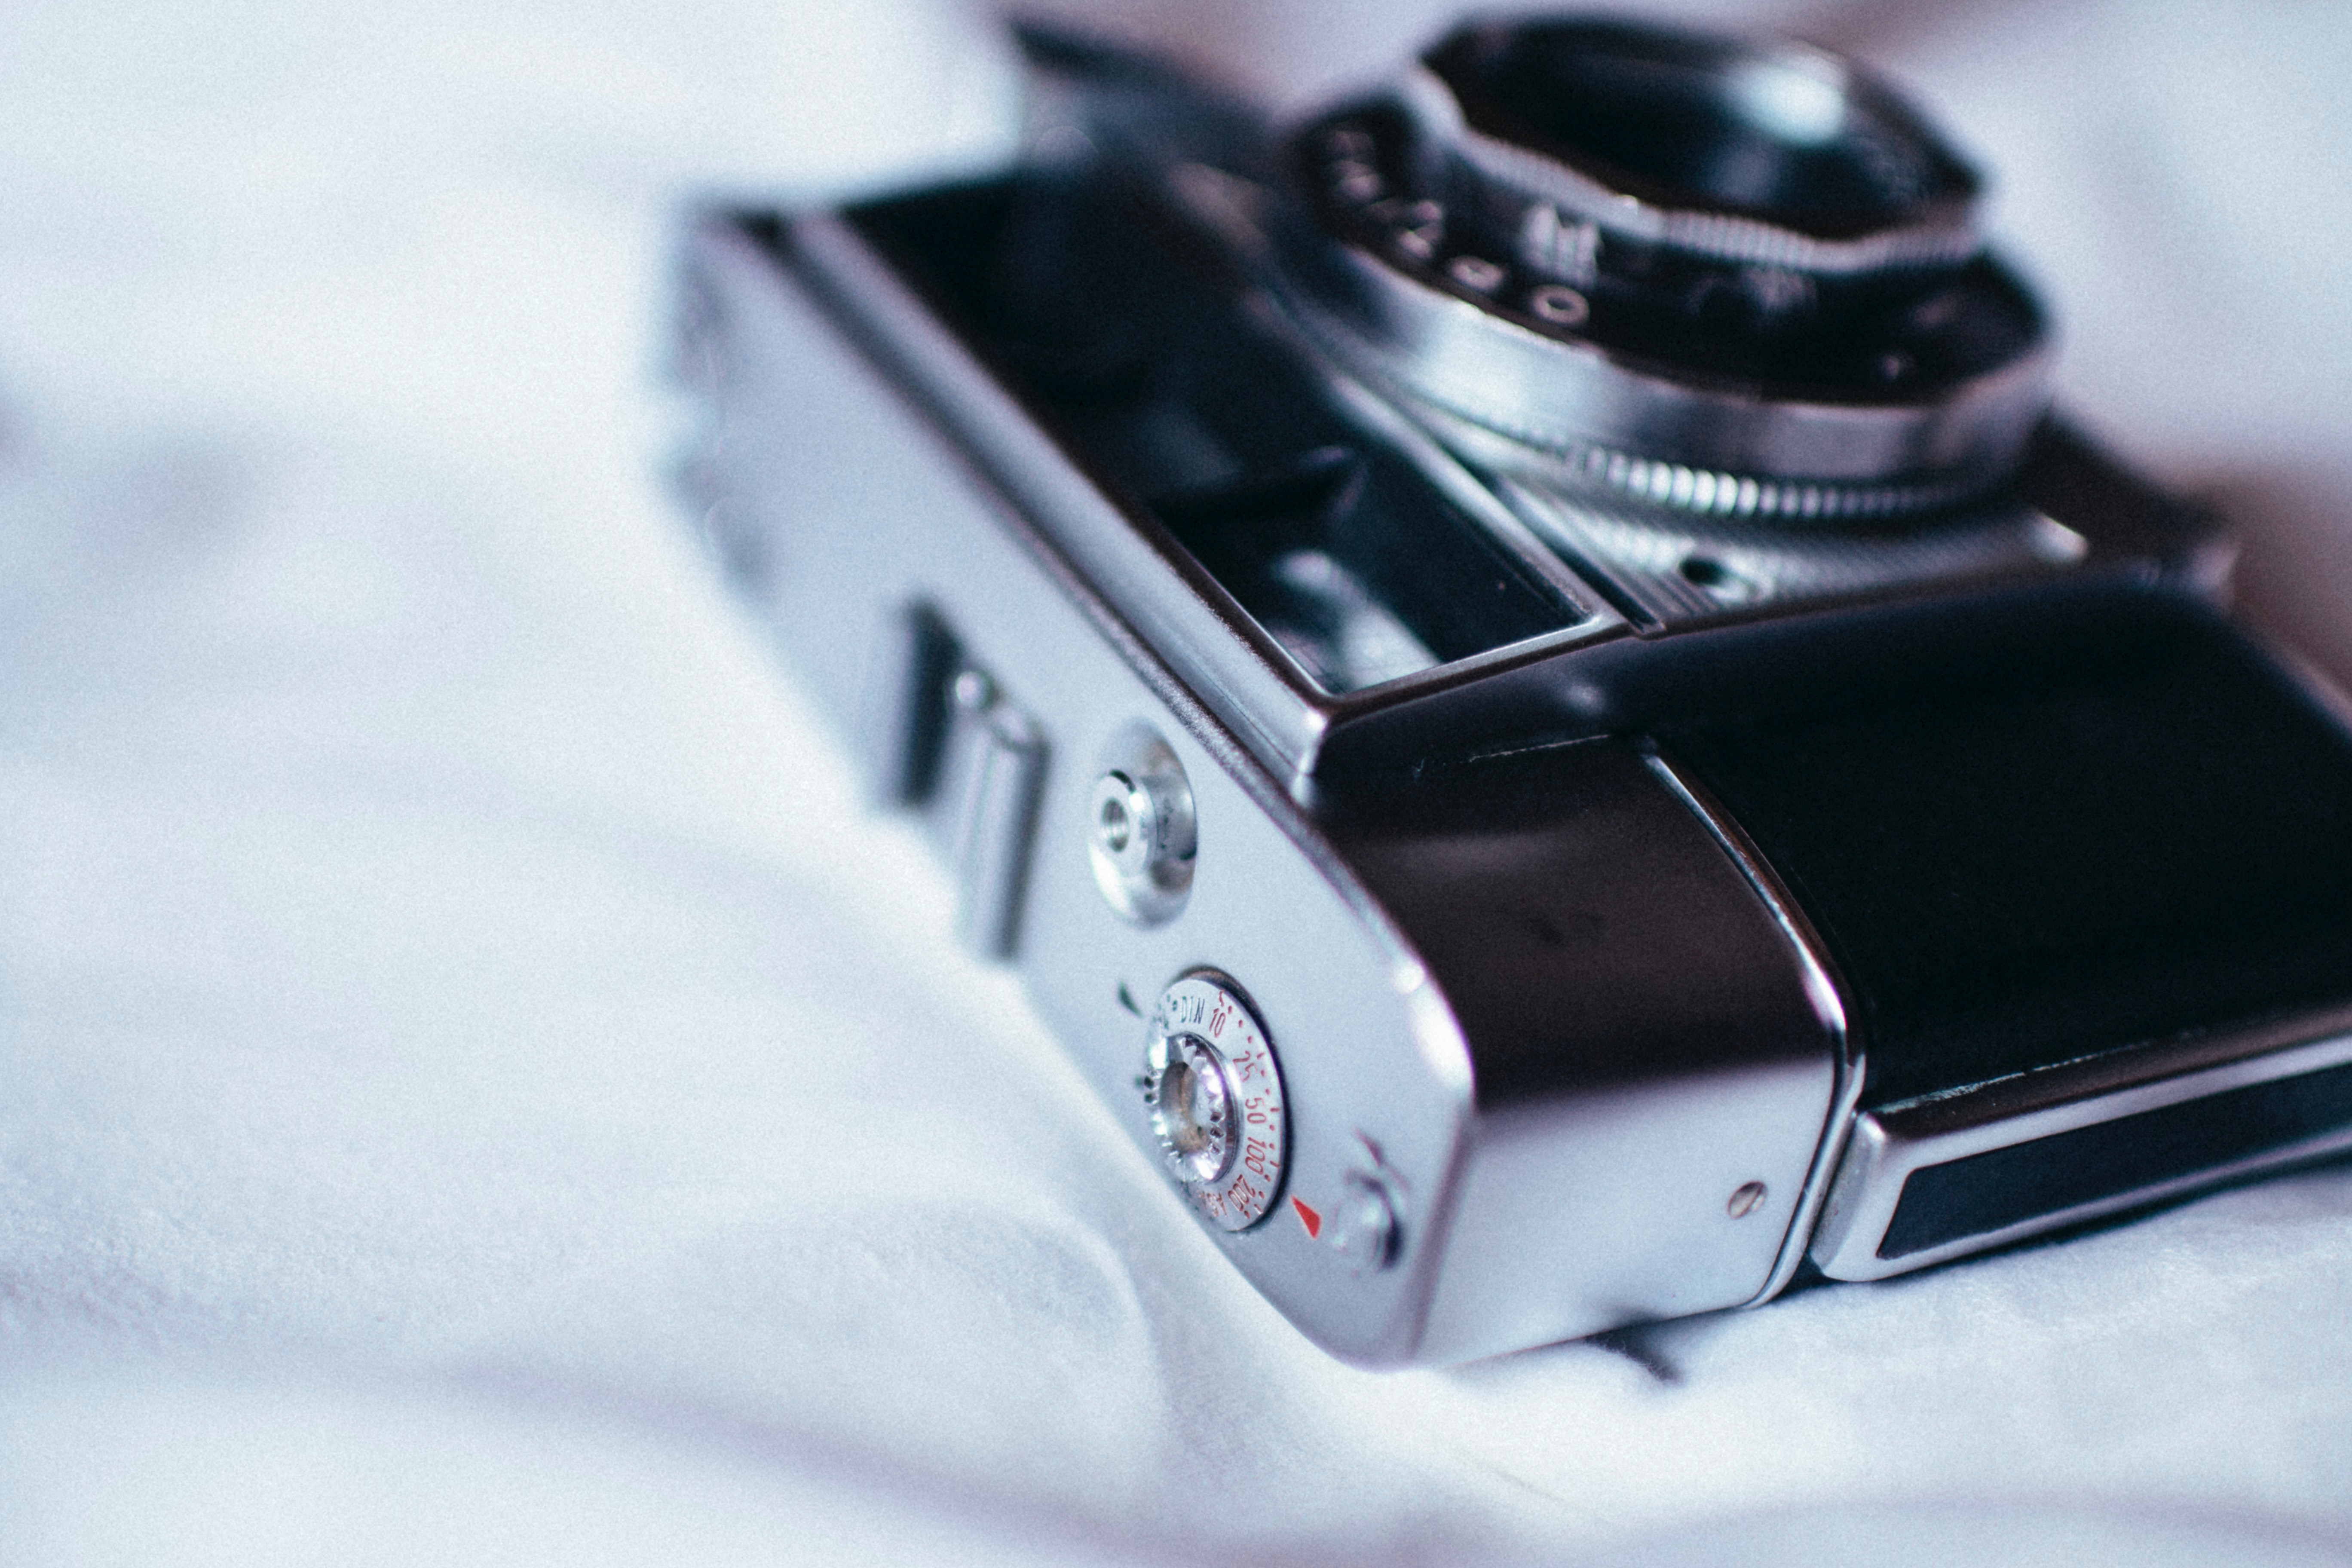
Point and shoot camera, camera, cameras optics, digital camera, camera accessory, camera lens, photography, close up, lens, Material property, macro photography, mirrorless interchangeable lens camera, gadget, single lens reflex camera, reflex camera